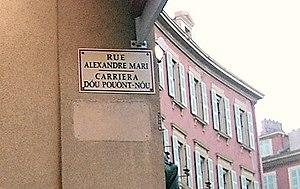
Alexandre Mari, né à Coaraze le 15 juillet 1877 et mort à Nice le 22 janvier 1932, était un homme politique français, maire de Nice de 1927 à 1928.
Liste des maires de Nice de 1792 à nos jours :